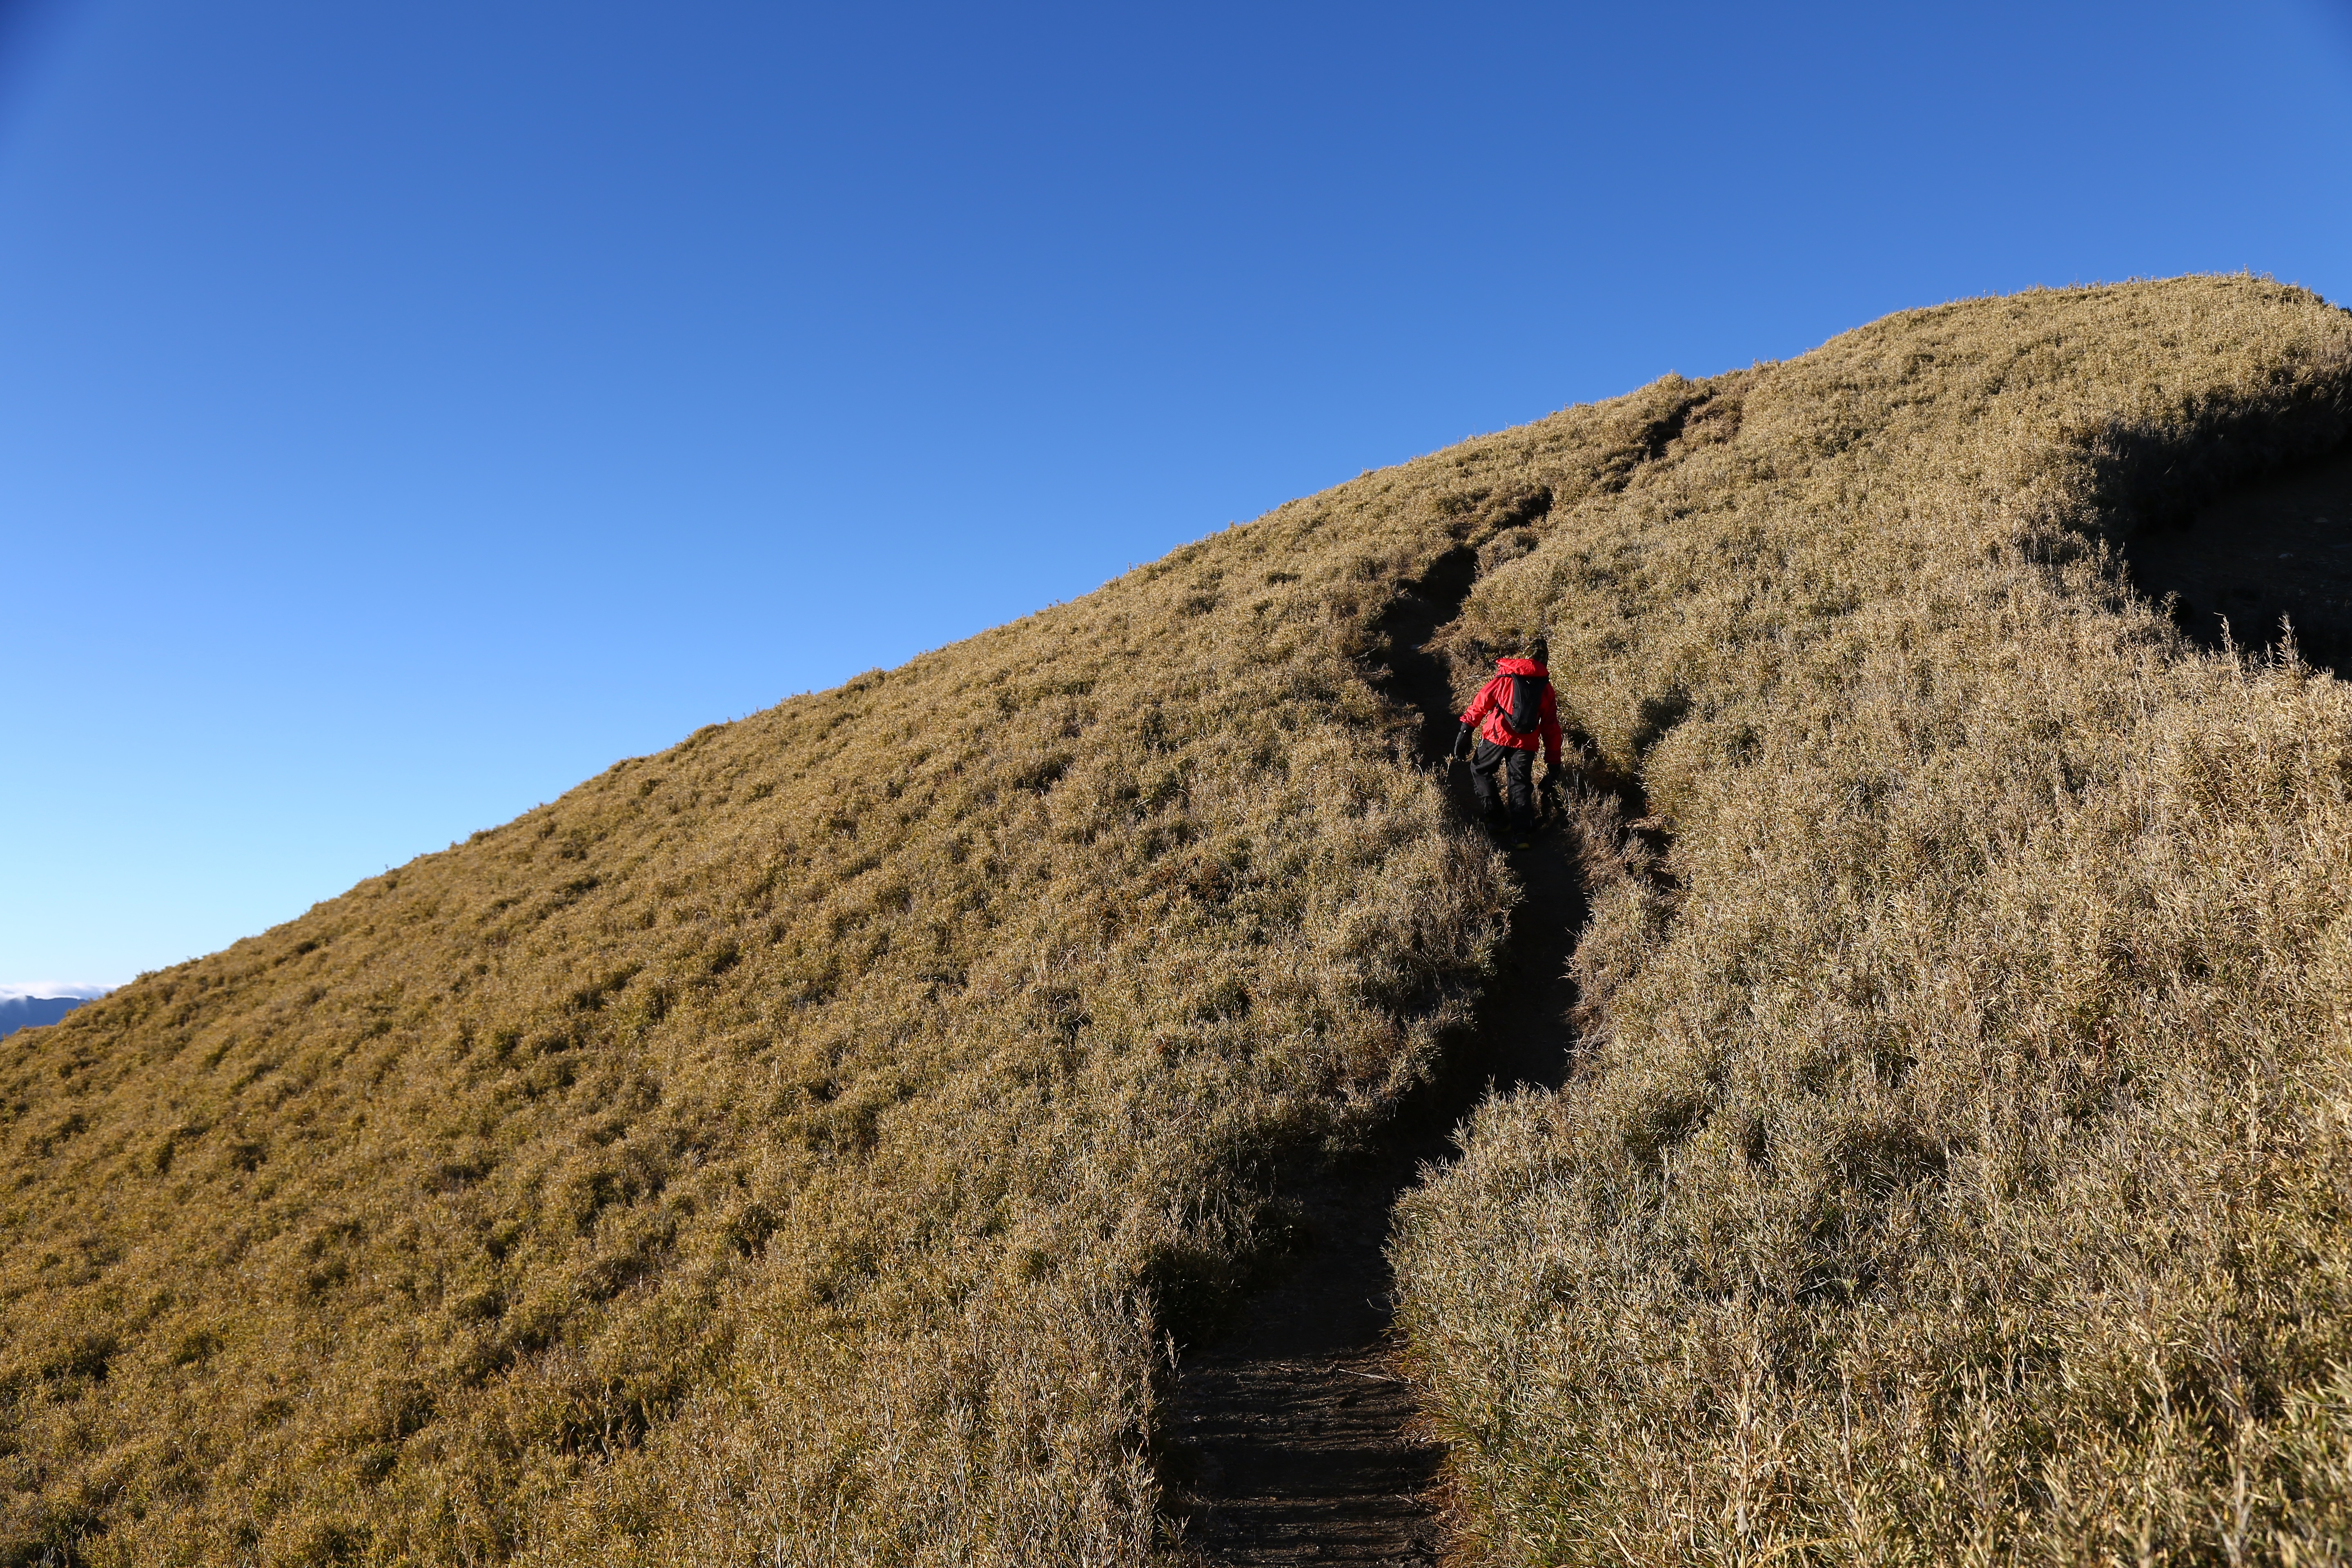
landscape, wilderness, walking, mountain, hiking, hill, adventure, cliff, extreme sport, terrain, ridge, summit, kids, geology, sports, mountaineer, fell, mountainous landforms